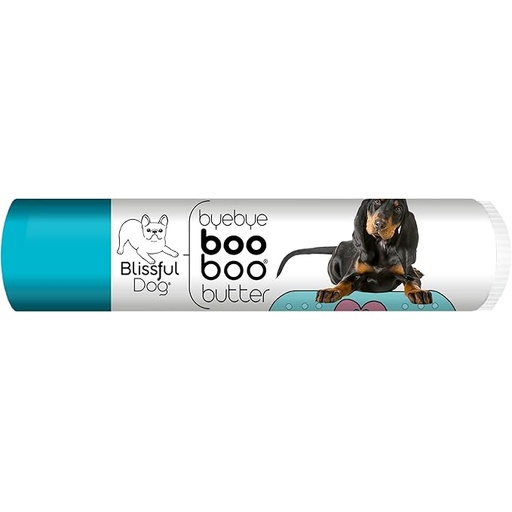
The Blissful Dog Coonhound Boo Boo Butter, 0.15-Ounce
Brand: TheBlissfulDog
About This Great for scratches, scrapes, skin irritations and more! Soothes and revitalizes Contains shea butter, olive, castor, avocado, almond and coconut oil, beeswax, argan and neem, cocoa seed butter, infusions of chamomile, St. John’s wort, comfrey and calendula, and essential oils Handcrafted in far Northern Minnesota Offered in 1, 2, 4, 8 and 16oz Tins and .15 and .50 oz. Tubes
Category: Animals & Pet Supplies > Pet Supplies > Pet Medicine > Antibiotics